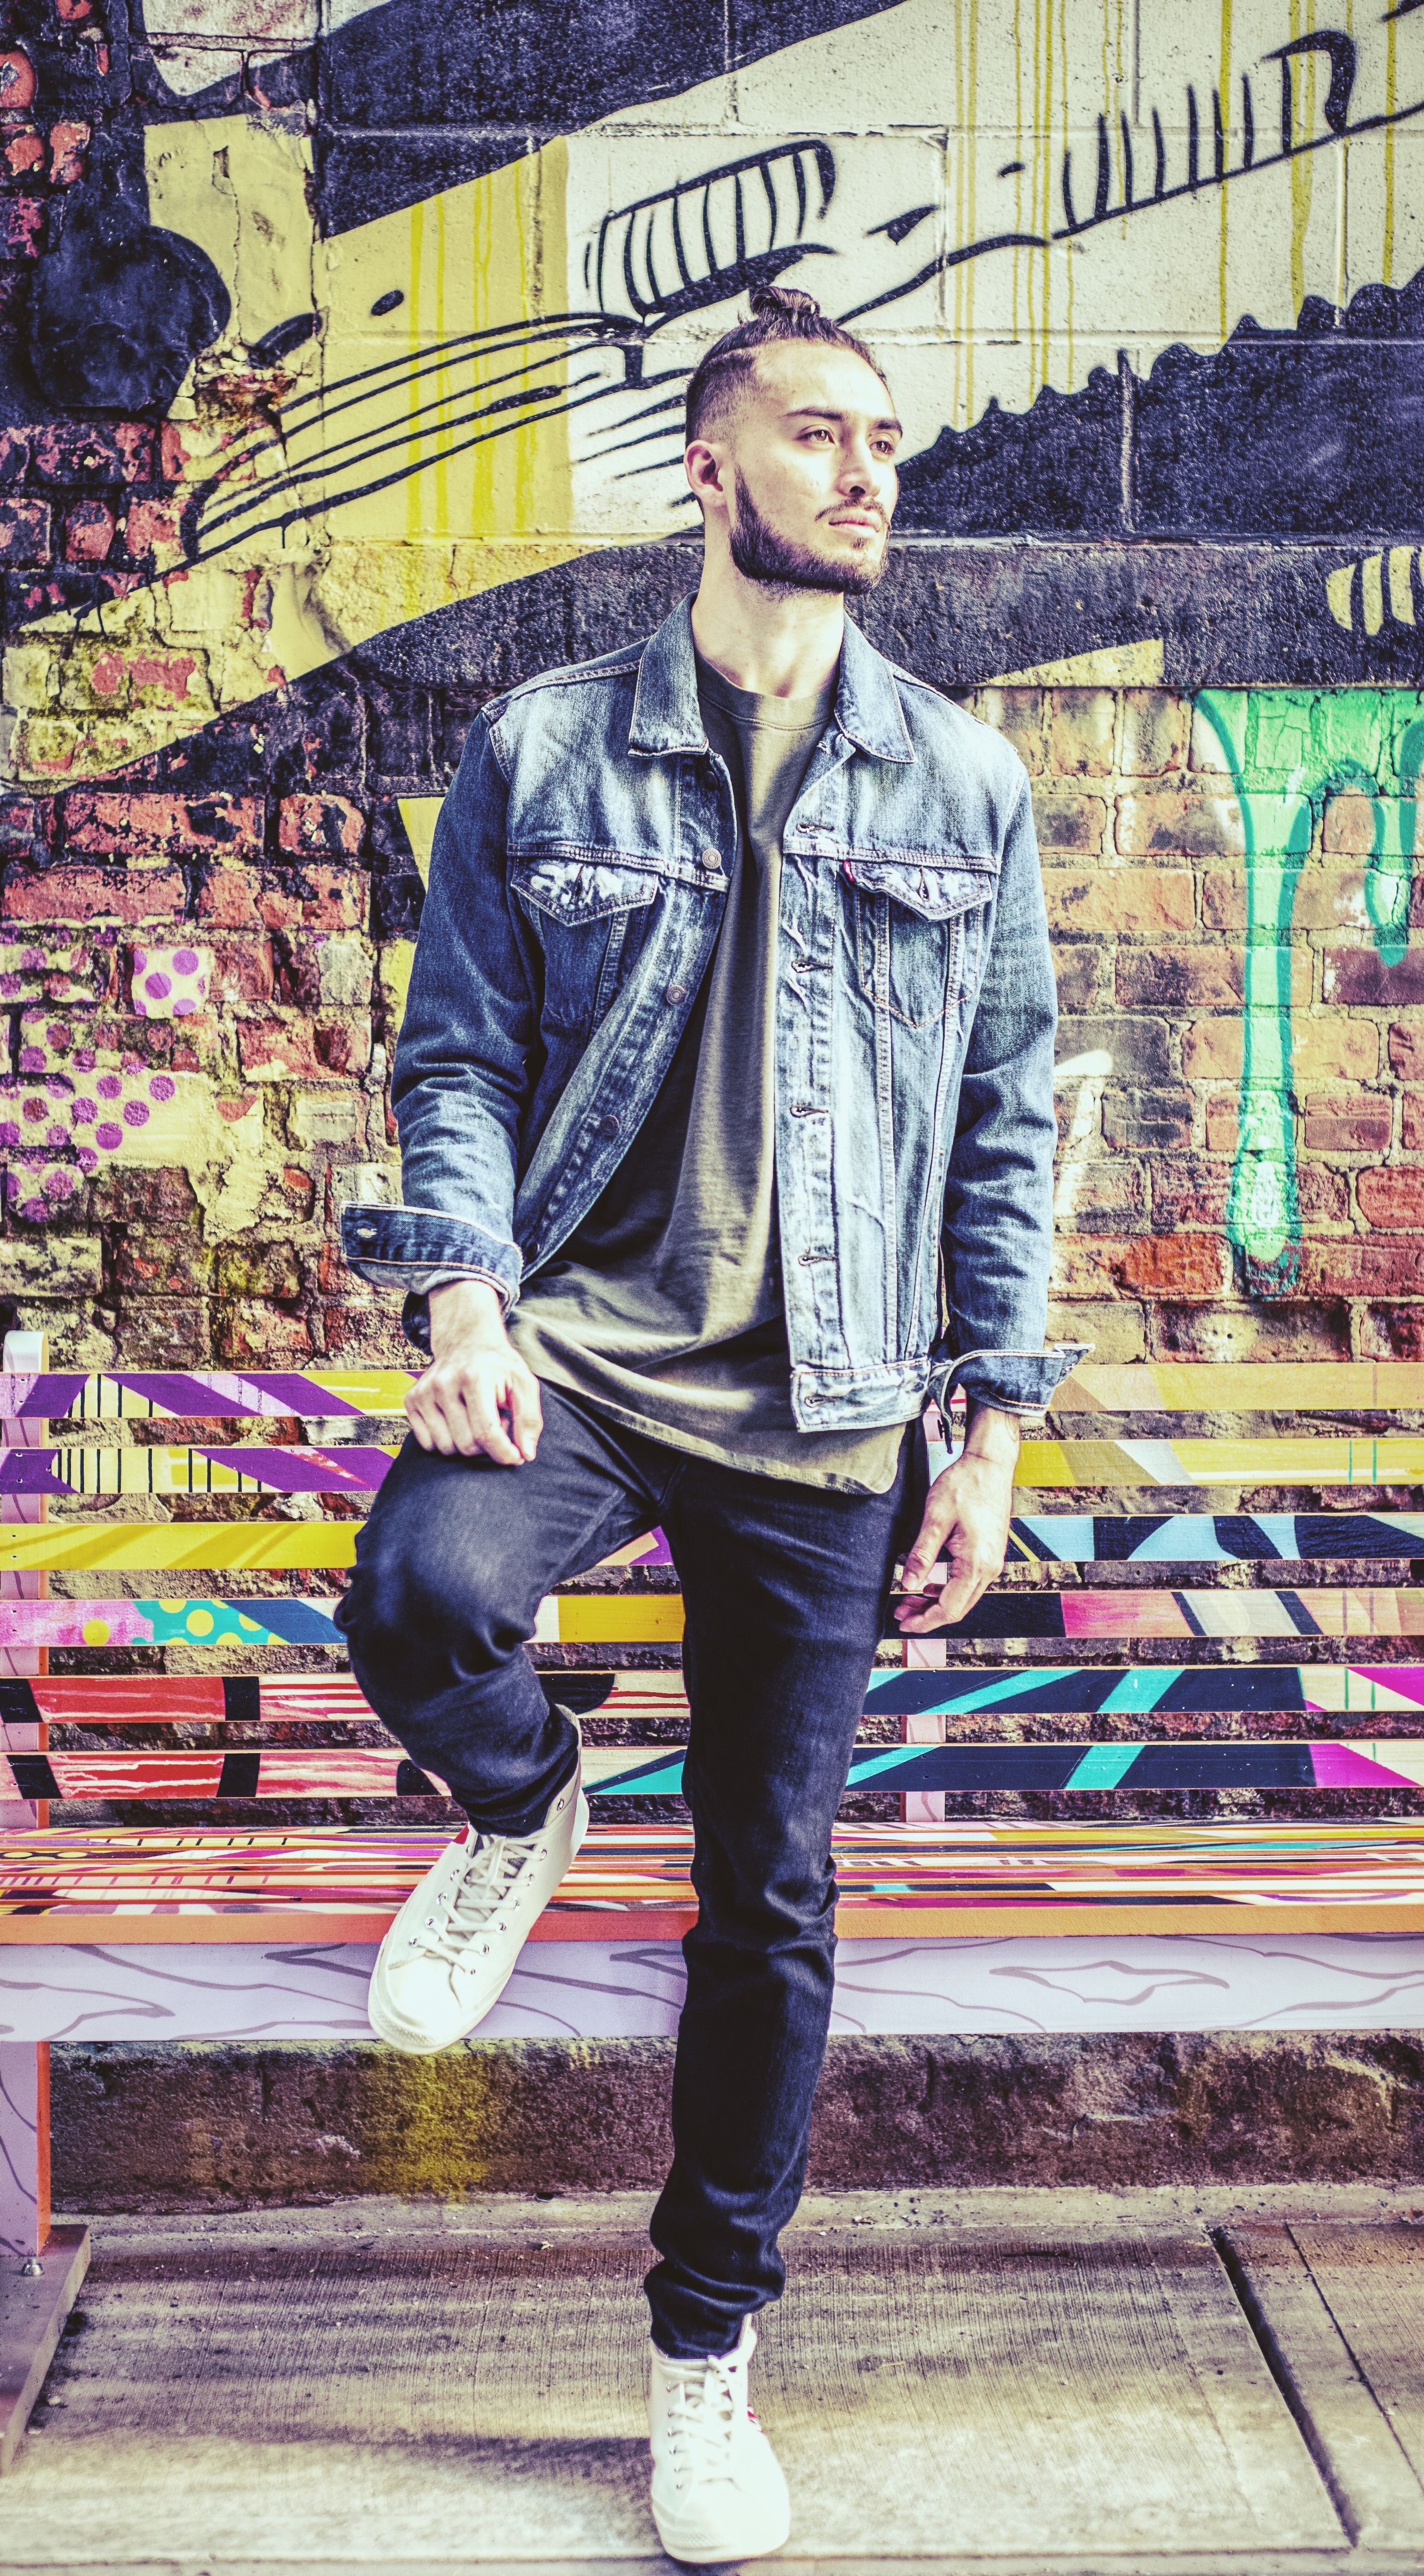
spring, art, poster, album cover